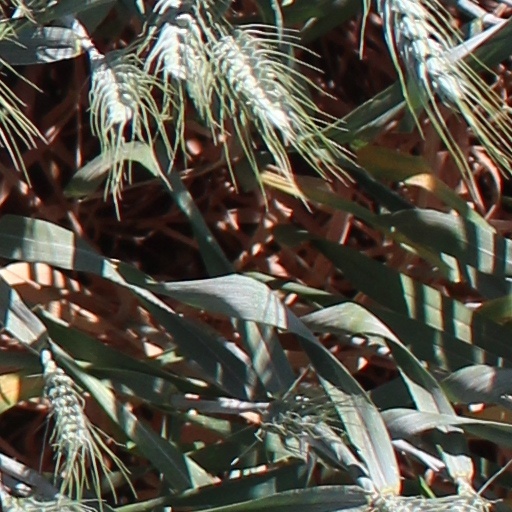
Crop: wheat